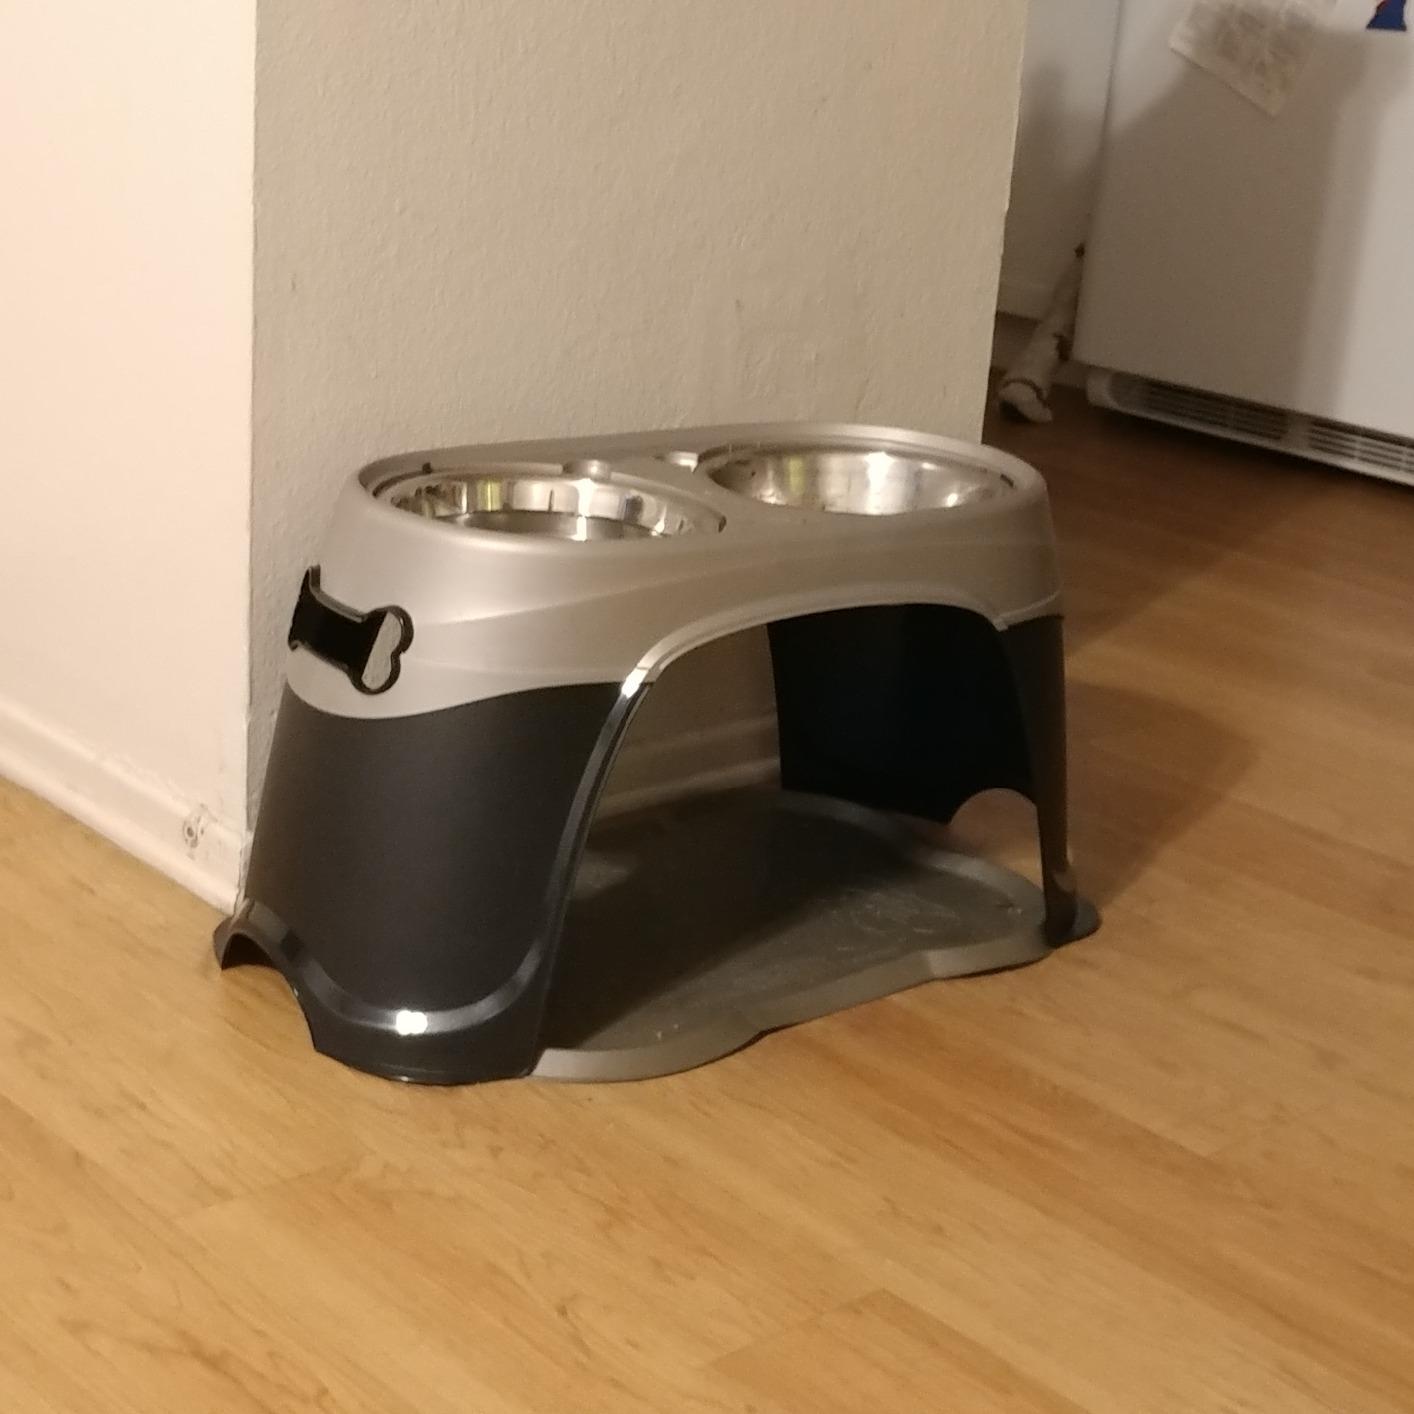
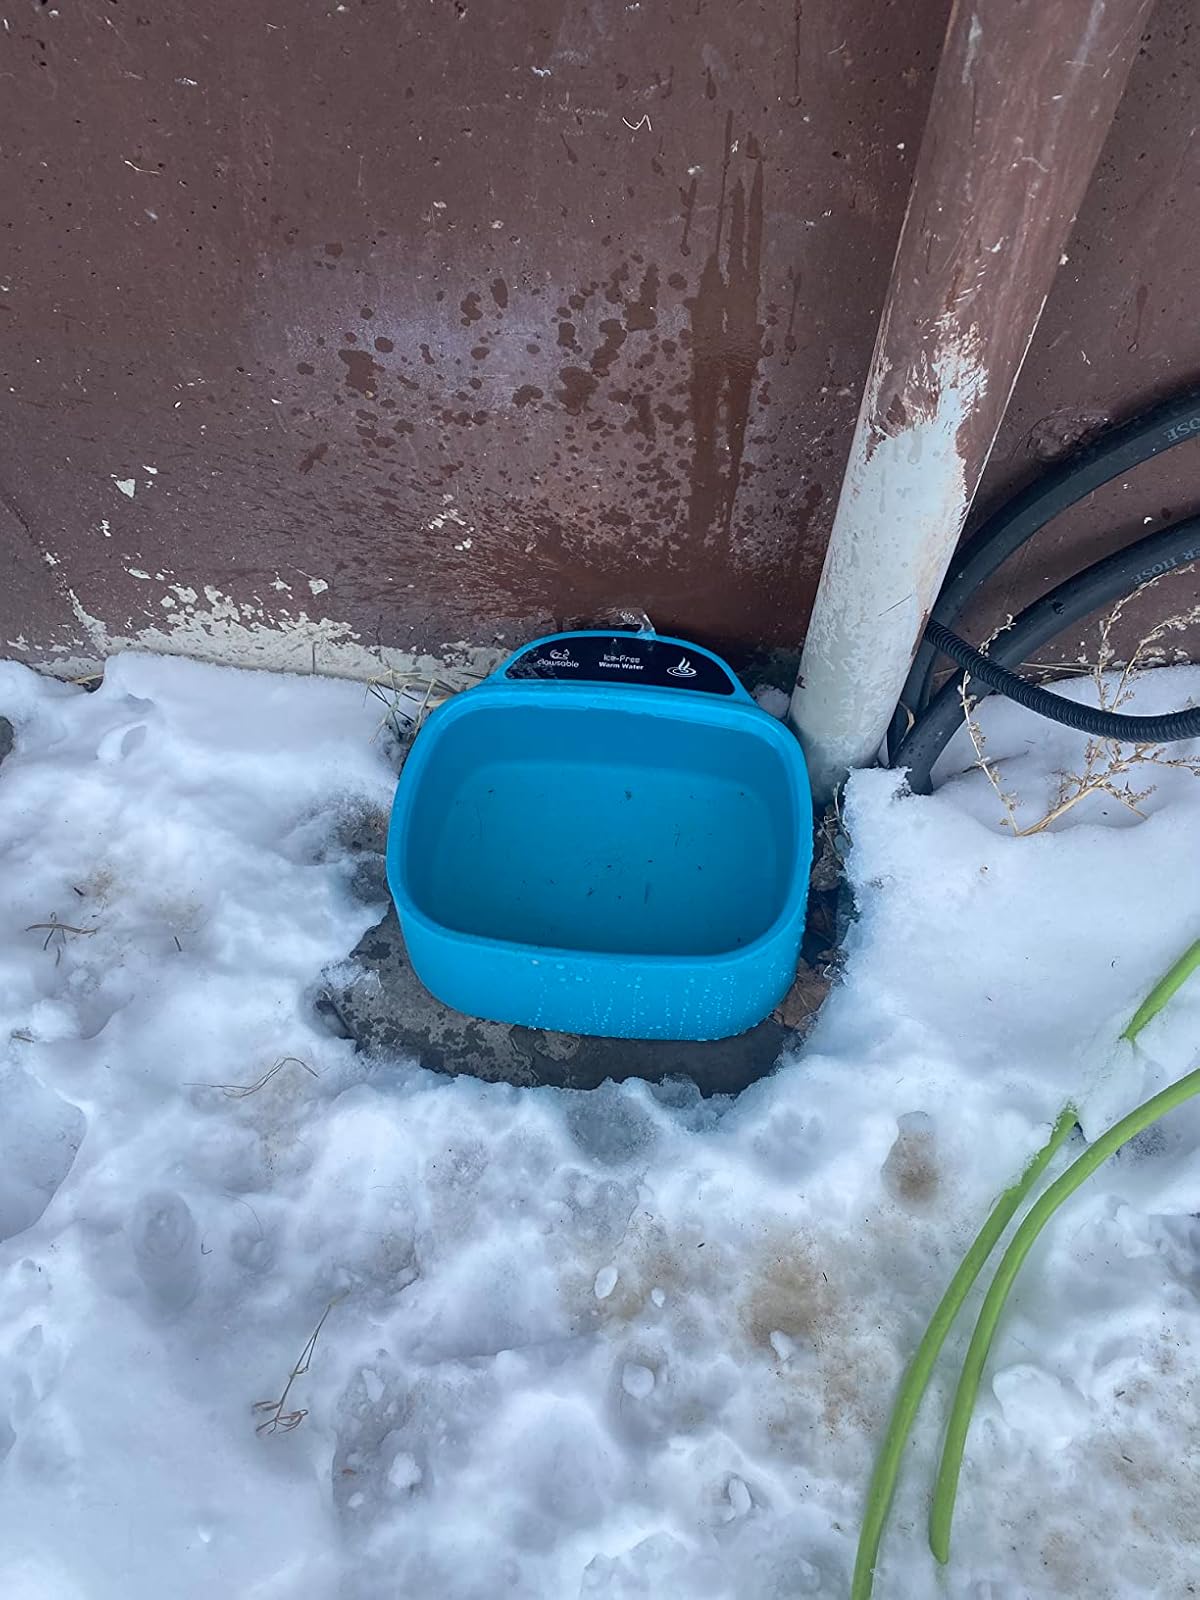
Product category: items_bowl
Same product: no